Wild Is the Wind (1957 film)

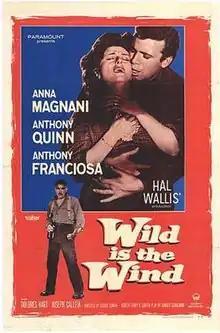

Wild is the Wind is a 1957 American drama film directed by George Cukor and starring Anna Magnani, Anthony Quinn, and Anthony Franciosa. It tells the story of an American rancher who, after his wife dies, goes to Italy to marry her sister, but finds that she falls in love with his young ranch hand.